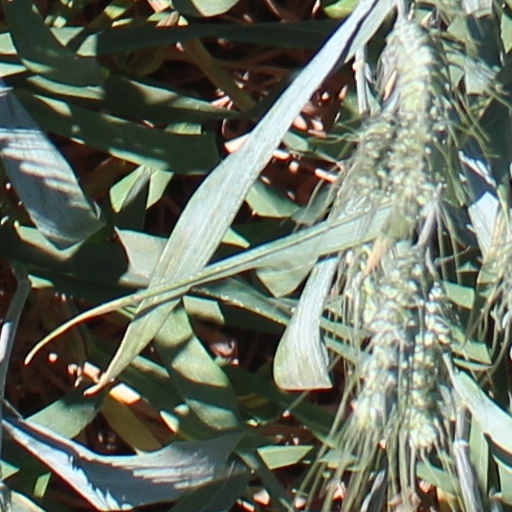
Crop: wheat